Viking metal

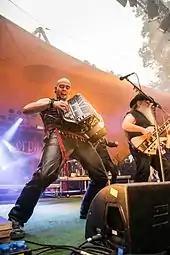
Sámi Perttula of Korpiklaani. Viking metal often uses folk instruments, though not as extensively as the related genre of folk metal.

Overall, Viking metal is hard to define since, apart from certain elements like anthem-like choruses, it is not based entirely on musical features and overlaps with other metal genres, with origins in black and death metal. Some bands, such as Unleashed and Amon Amarth, play death metal, but incorporate Viking themes and thus are labeled as part of the genre. Generally, Viking metal is defined more by its thematic material and imagery than musical qualities. Rather than being a mock-up of medieval music, "it is in the band names, album titles, artwork of album covers and, especially, in the song lyrics that Viking themes are so evident." Viking metal, and the closely related style pagan metal, is more of a term or "etiquette" than a musical style. Since they are defined chiefly by lyrical focus, any musical categorizations of these two styles is controversial. Thus, Viking metal is more of a cross-genre term than a descriptor of a certain sound. Ashby and Schofield write that "The term 'Viking metal' is one of many that falls within a complex web of genres and subgenres, the precise form of which is constantly shifting, as trends and fads emerge and fade." From its origins in black metal, Viking metal "has diversified (at least in aural terms), and now covers a range of styles that run the gamut between black metal and what one might justifiably term classic rock". Christopher McIntosh writes that Viking metal, Viking rock, pagan metal, folk metal, neofolk, and more could all fall under a broader genre term of "neo-Nordic."